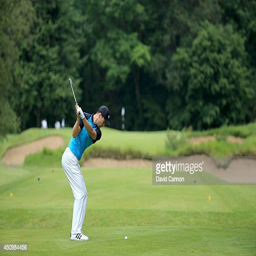
golfer during the golf day